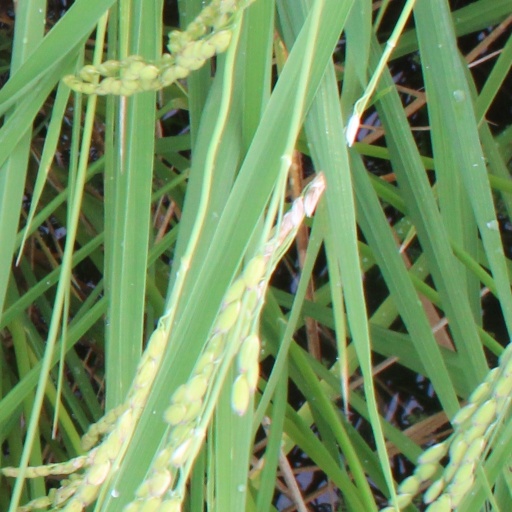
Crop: rice